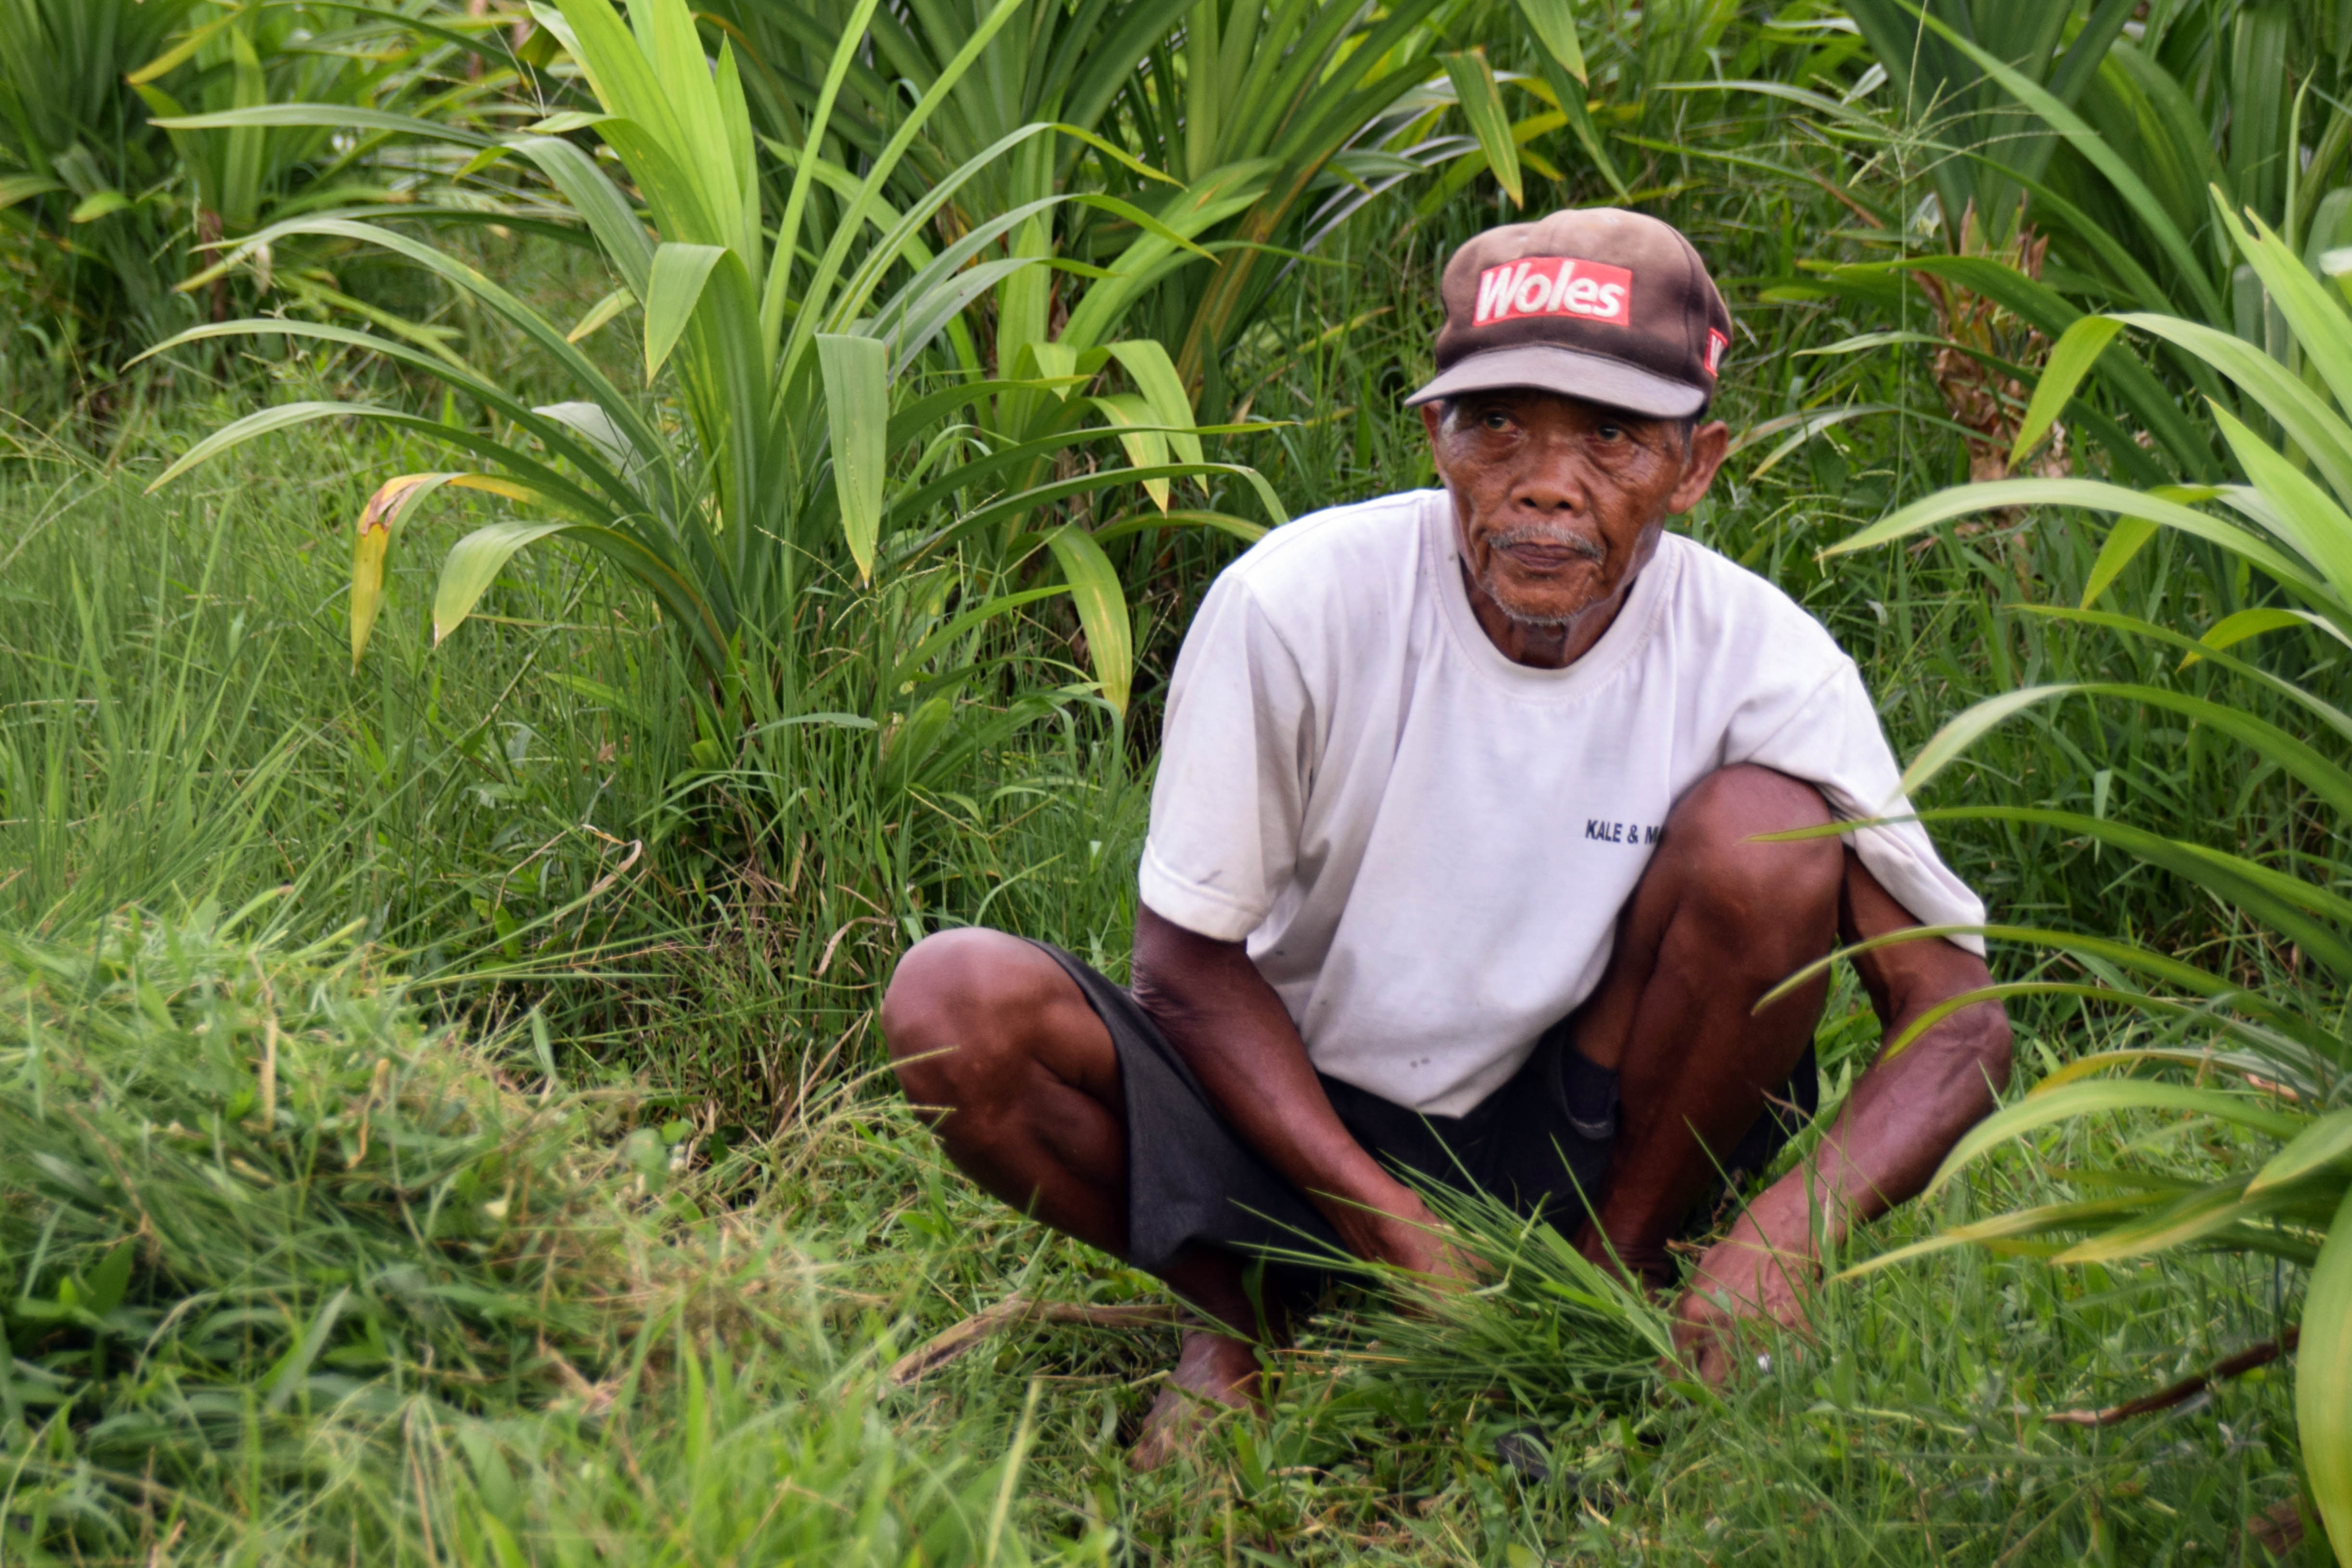
man, tree, forest, grass, plant, lawn, flower, travel, harvest, jungle, crop, botany, agriculture, farmer, rainforest, plantation, indonesia, habitat, bauer, bali, gardener, paddy field, rice fields, rice harvest